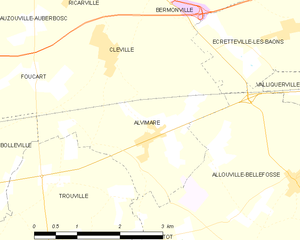
Carte des communes françaises Alvimare
Alvimare est une commune française située dans le département de la Seine-Maritime, en région Normandie.